Arrondissements of the Aude department

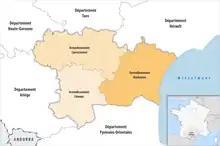
Map of arrondissements of the Aude department.

The 3 arrondissements of the Aude department are: